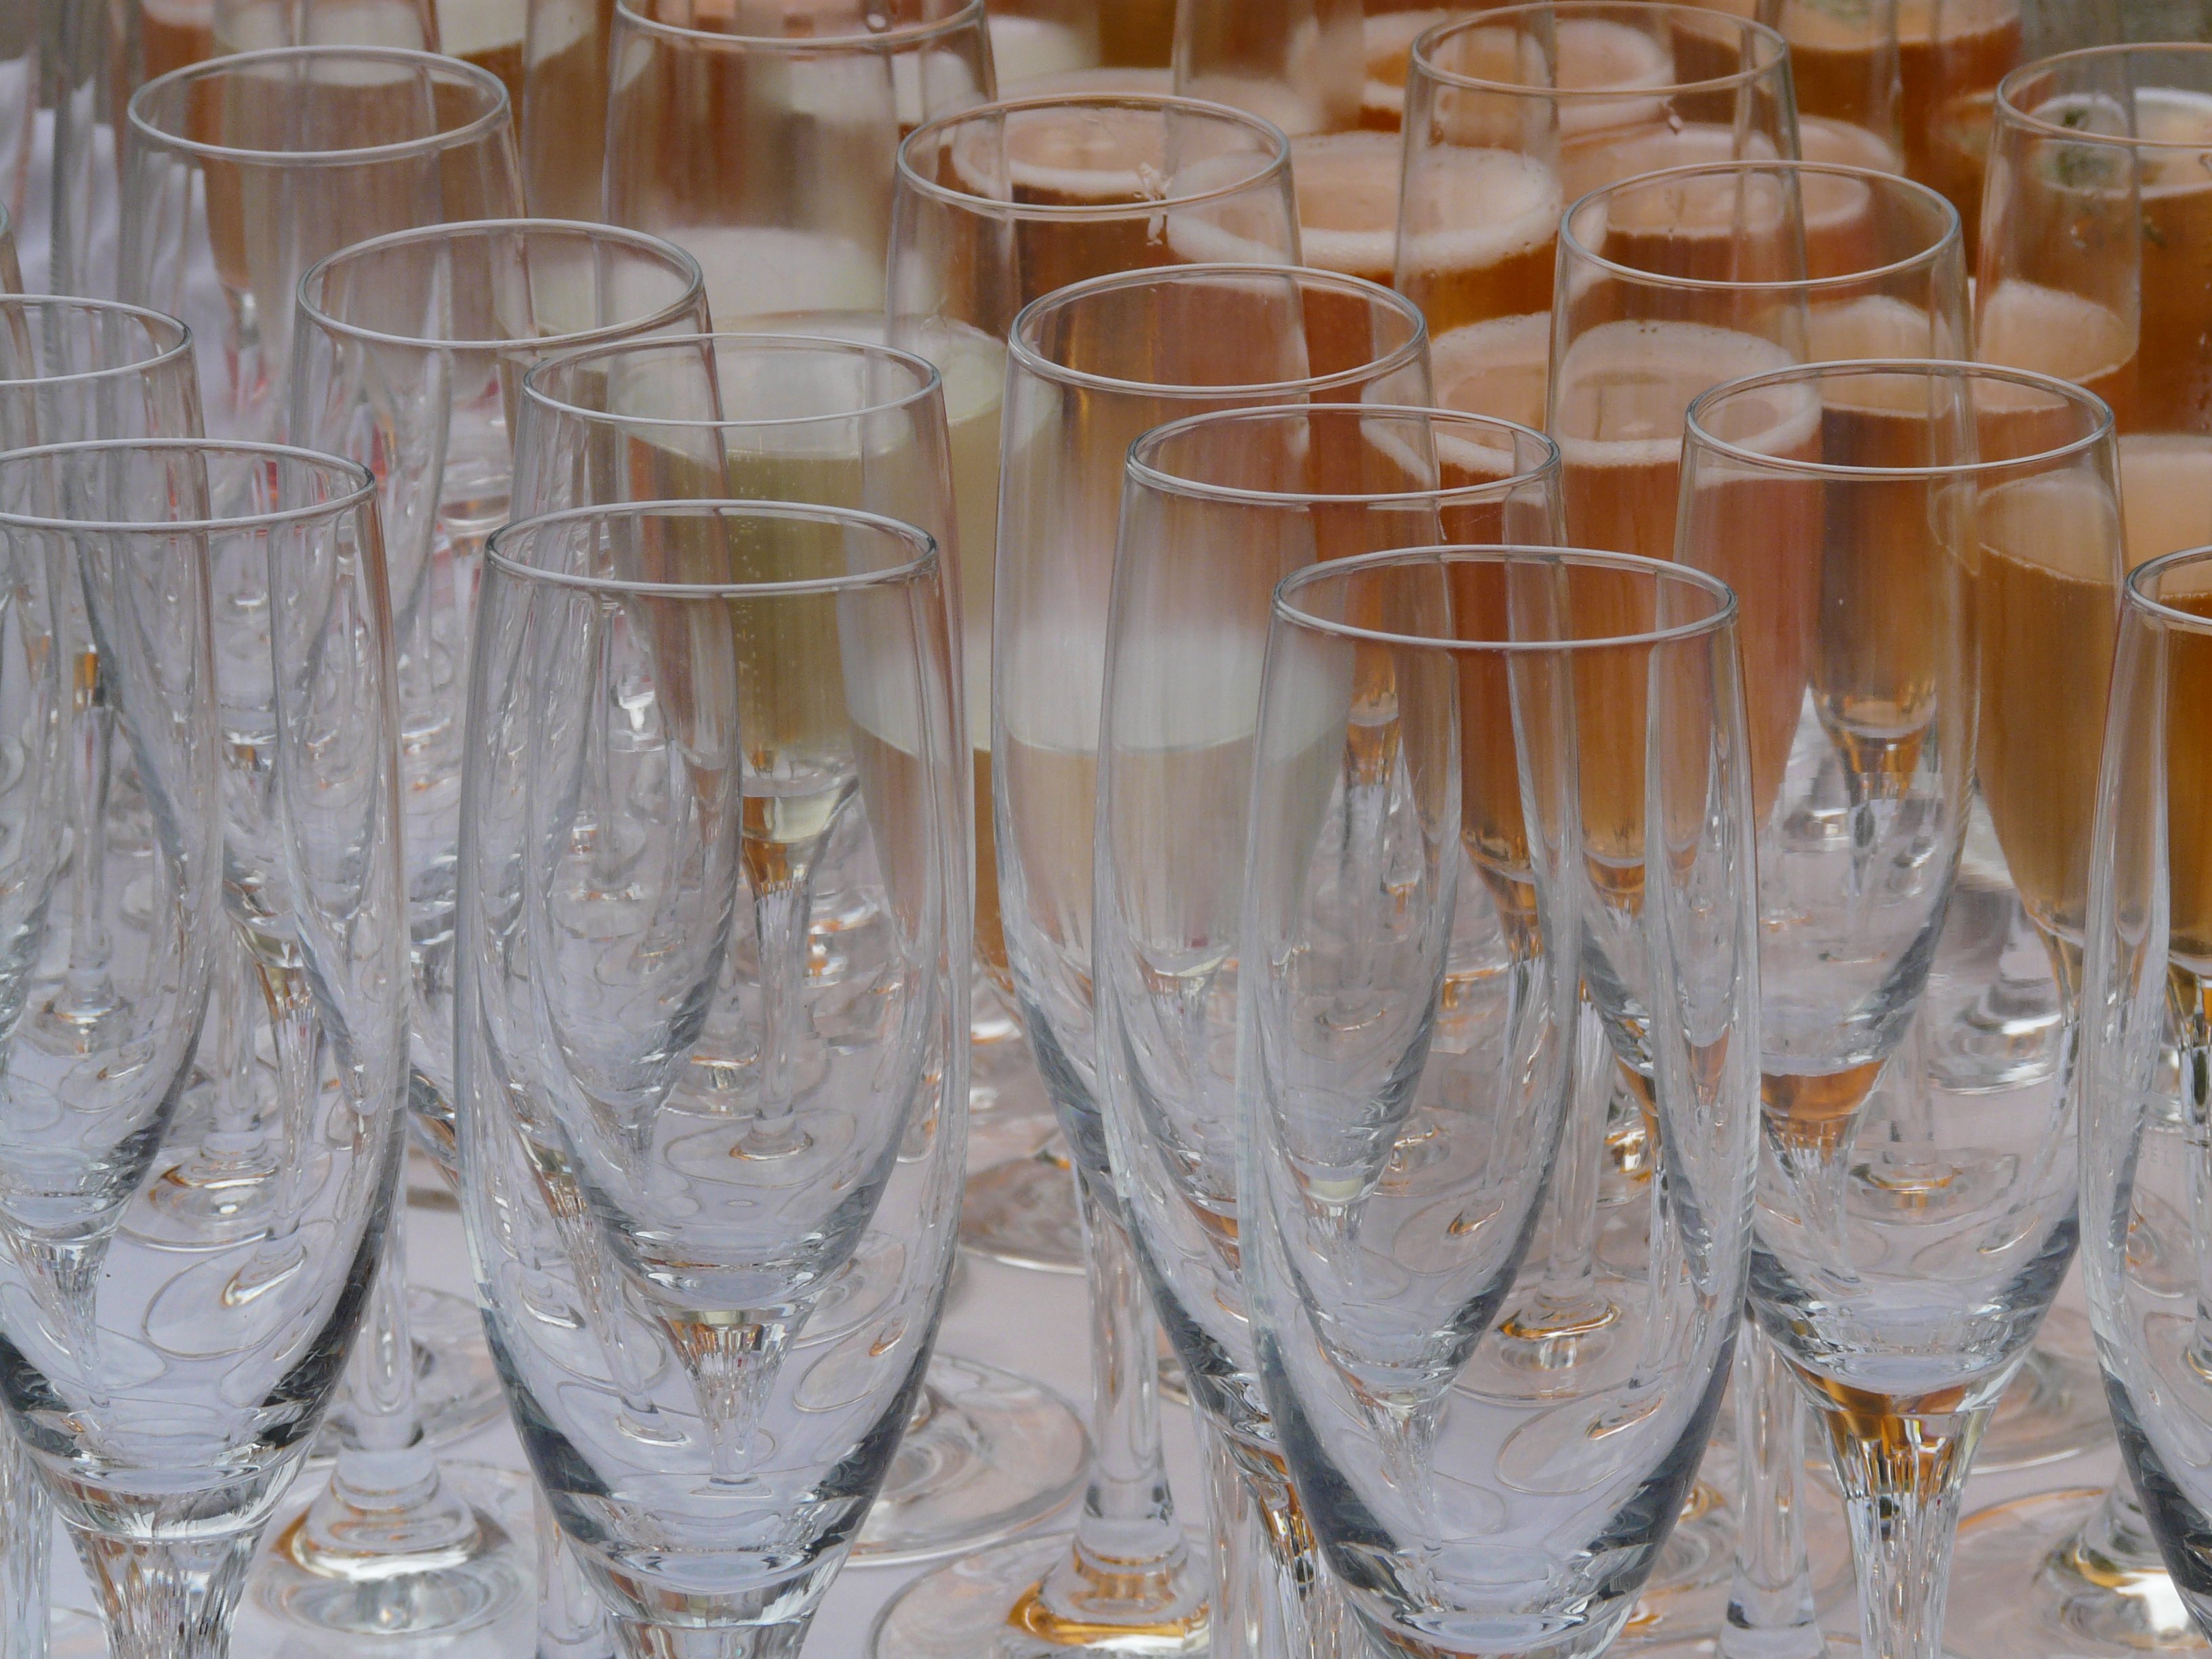
glass, bar, celebration, drink, lighting, material, wine glass, transparent, festival, glasses, champagne, champagne glasses, stemware, man made object, drinkware, champagne bar